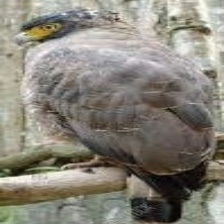
Species: CRESTED SERPENT EAGLE
Scientific name: SPILORNIS CHEELA